Clarence Drayer

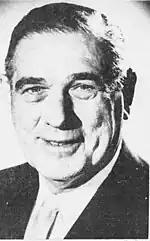
Drayer, 1963

Clarence Tilghman Drayer (August 29, 1901 – October 8, 1977) was an American football player. He played college football for the University of Illinois and in the National Football League (NFL) for the Dayton Triangles in 1925. He appeared in four NFL games.